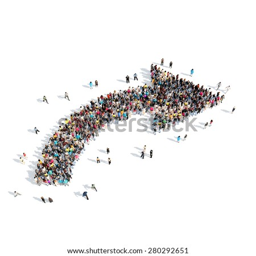
large group of people in the form of arrow .